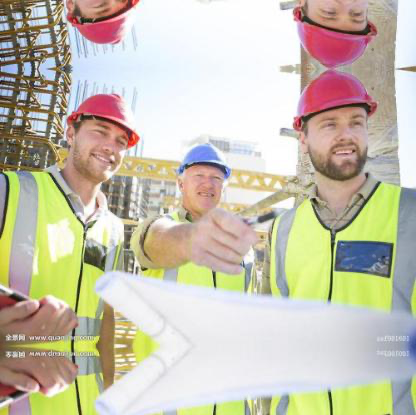
Objects in the image:
label: helmet
label: helmet
label: helmet
label: helmet
label: helmet